Caspar Bowden

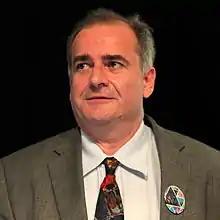
Caspar Bowden at the Congress on Privacy & Surveillance (2013) of the École Polytechnique Fédérale de Lausanne

Caspar Pemberton Scott Bowden (19 August 1961 – 9 July 2015) was a British privacy advocate, formerly a chief privacy adviser at Microsoft. Styled as "an independent advocate for information privacy rights, and public understanding of privacy research in computer science", he was on the board of the Tor anonymity service. and a fellow of the British Computer Society. Having predicted US mass surveillance programmes such as PRISM from open sources, he gathered renewed attention after the Snowden leaks vindicated his warnings.